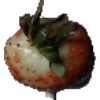
Label: Strawberry 1